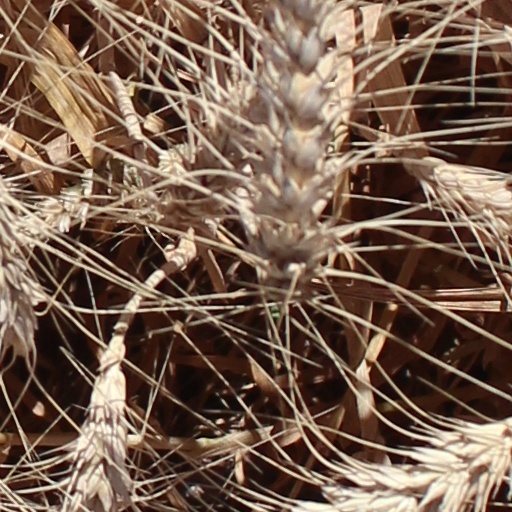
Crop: wheat